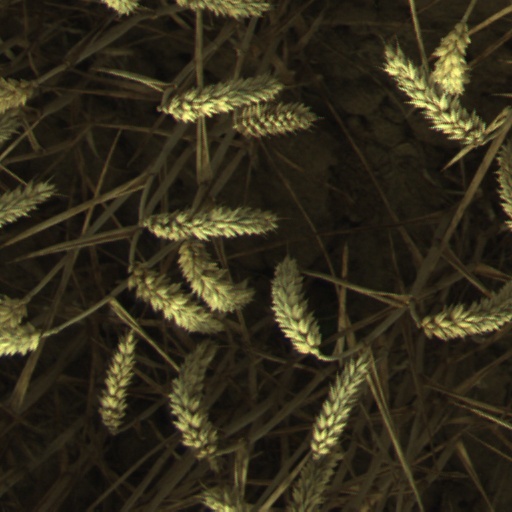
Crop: wheat